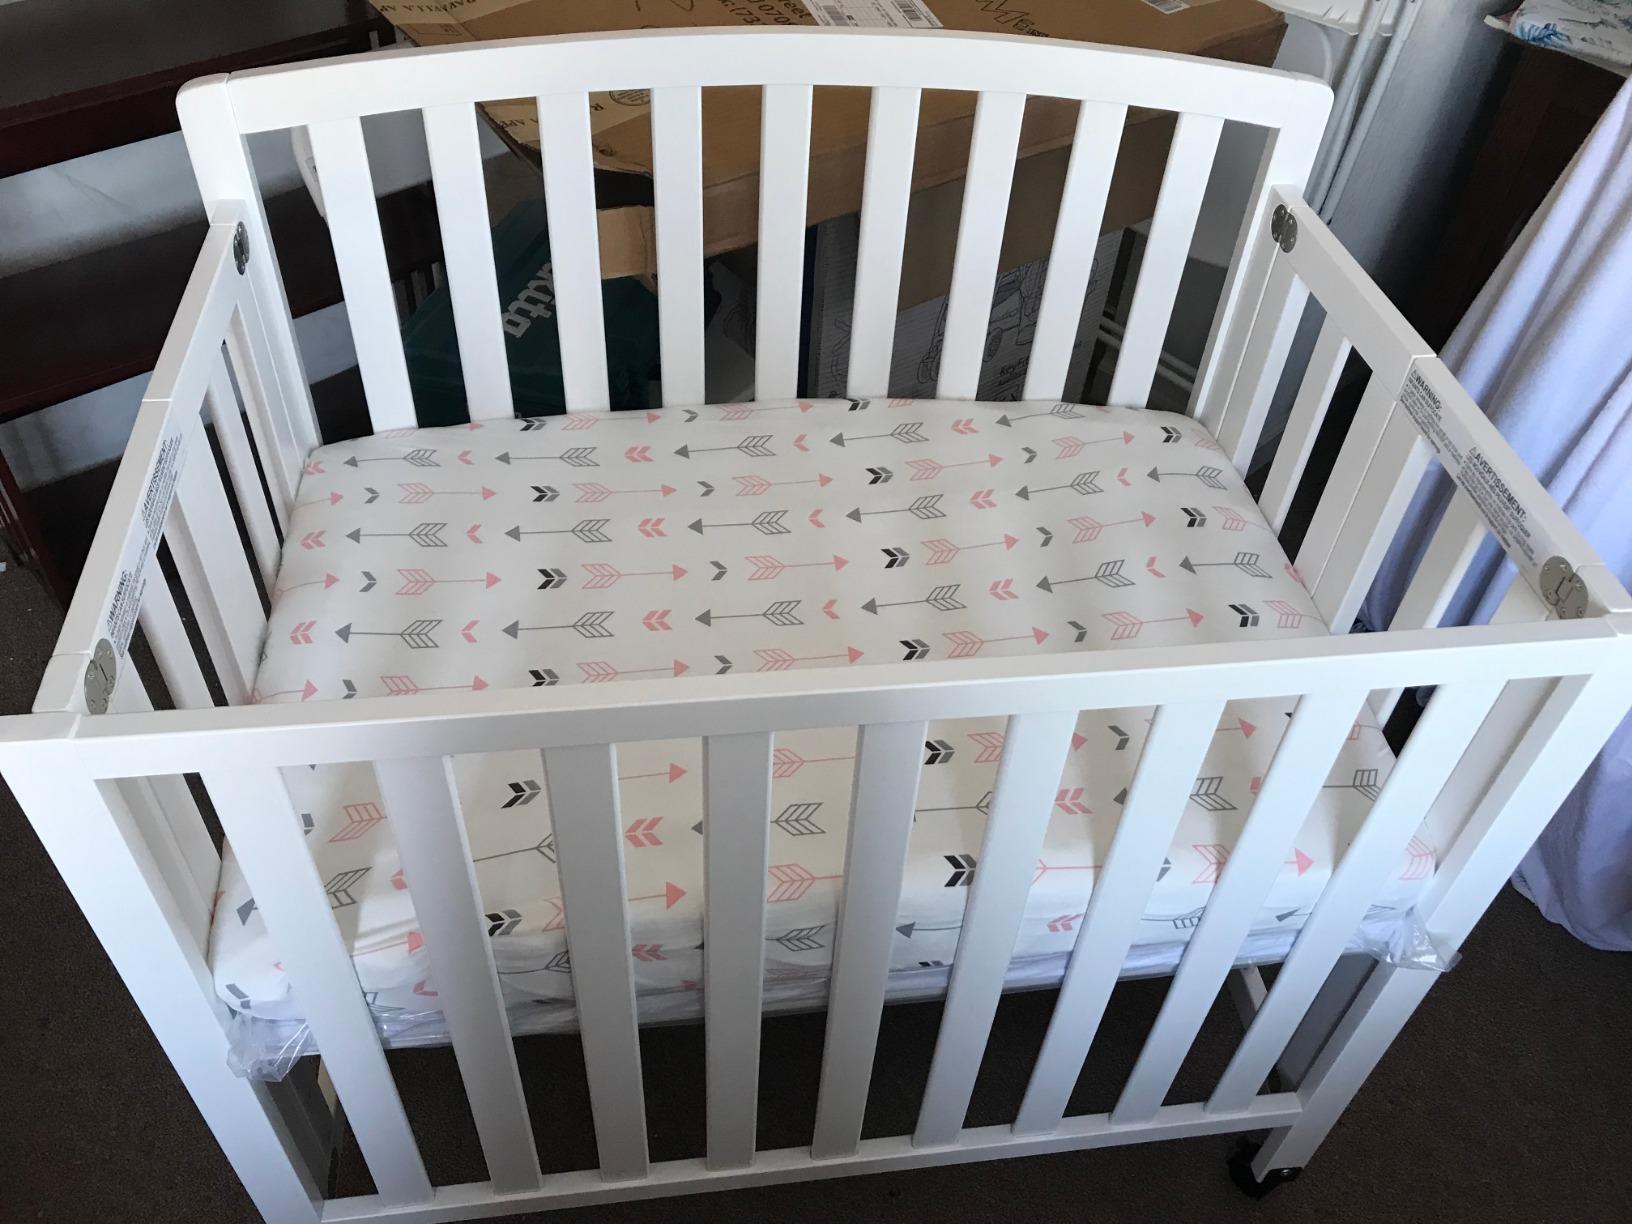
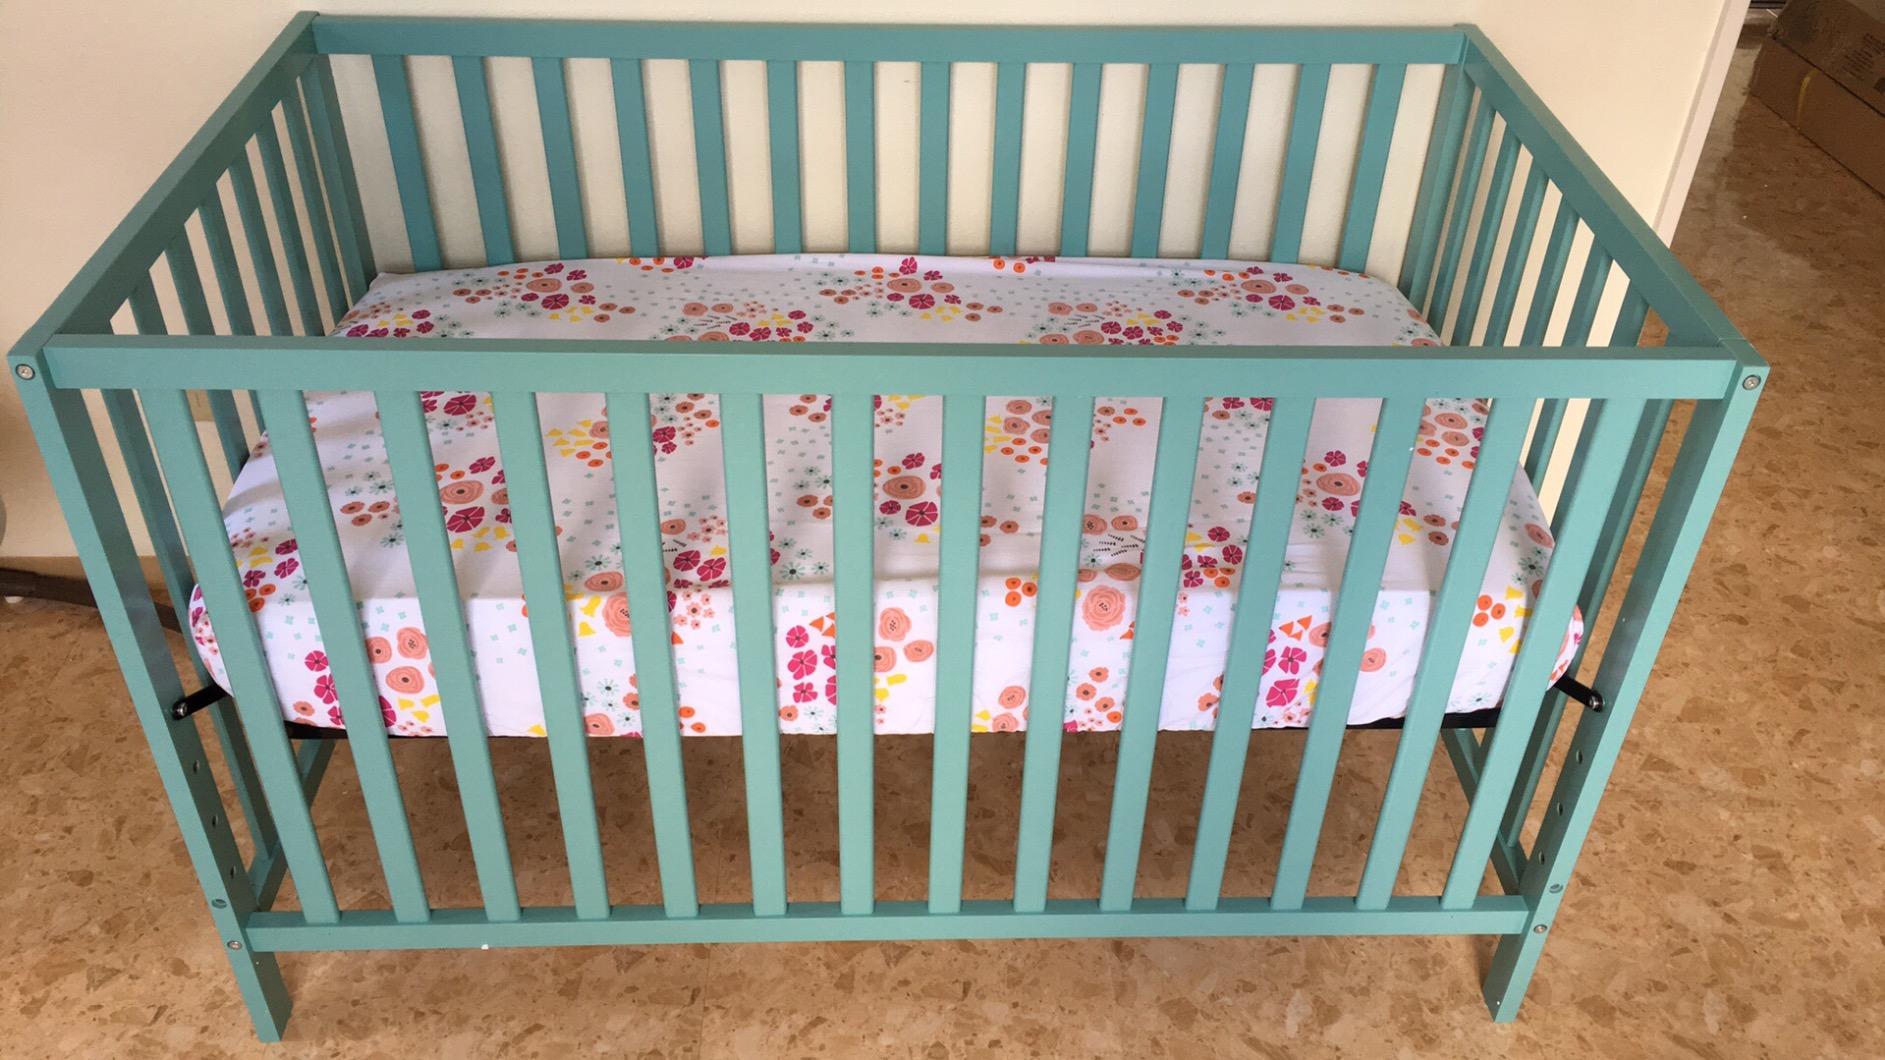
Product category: products_crib
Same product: no